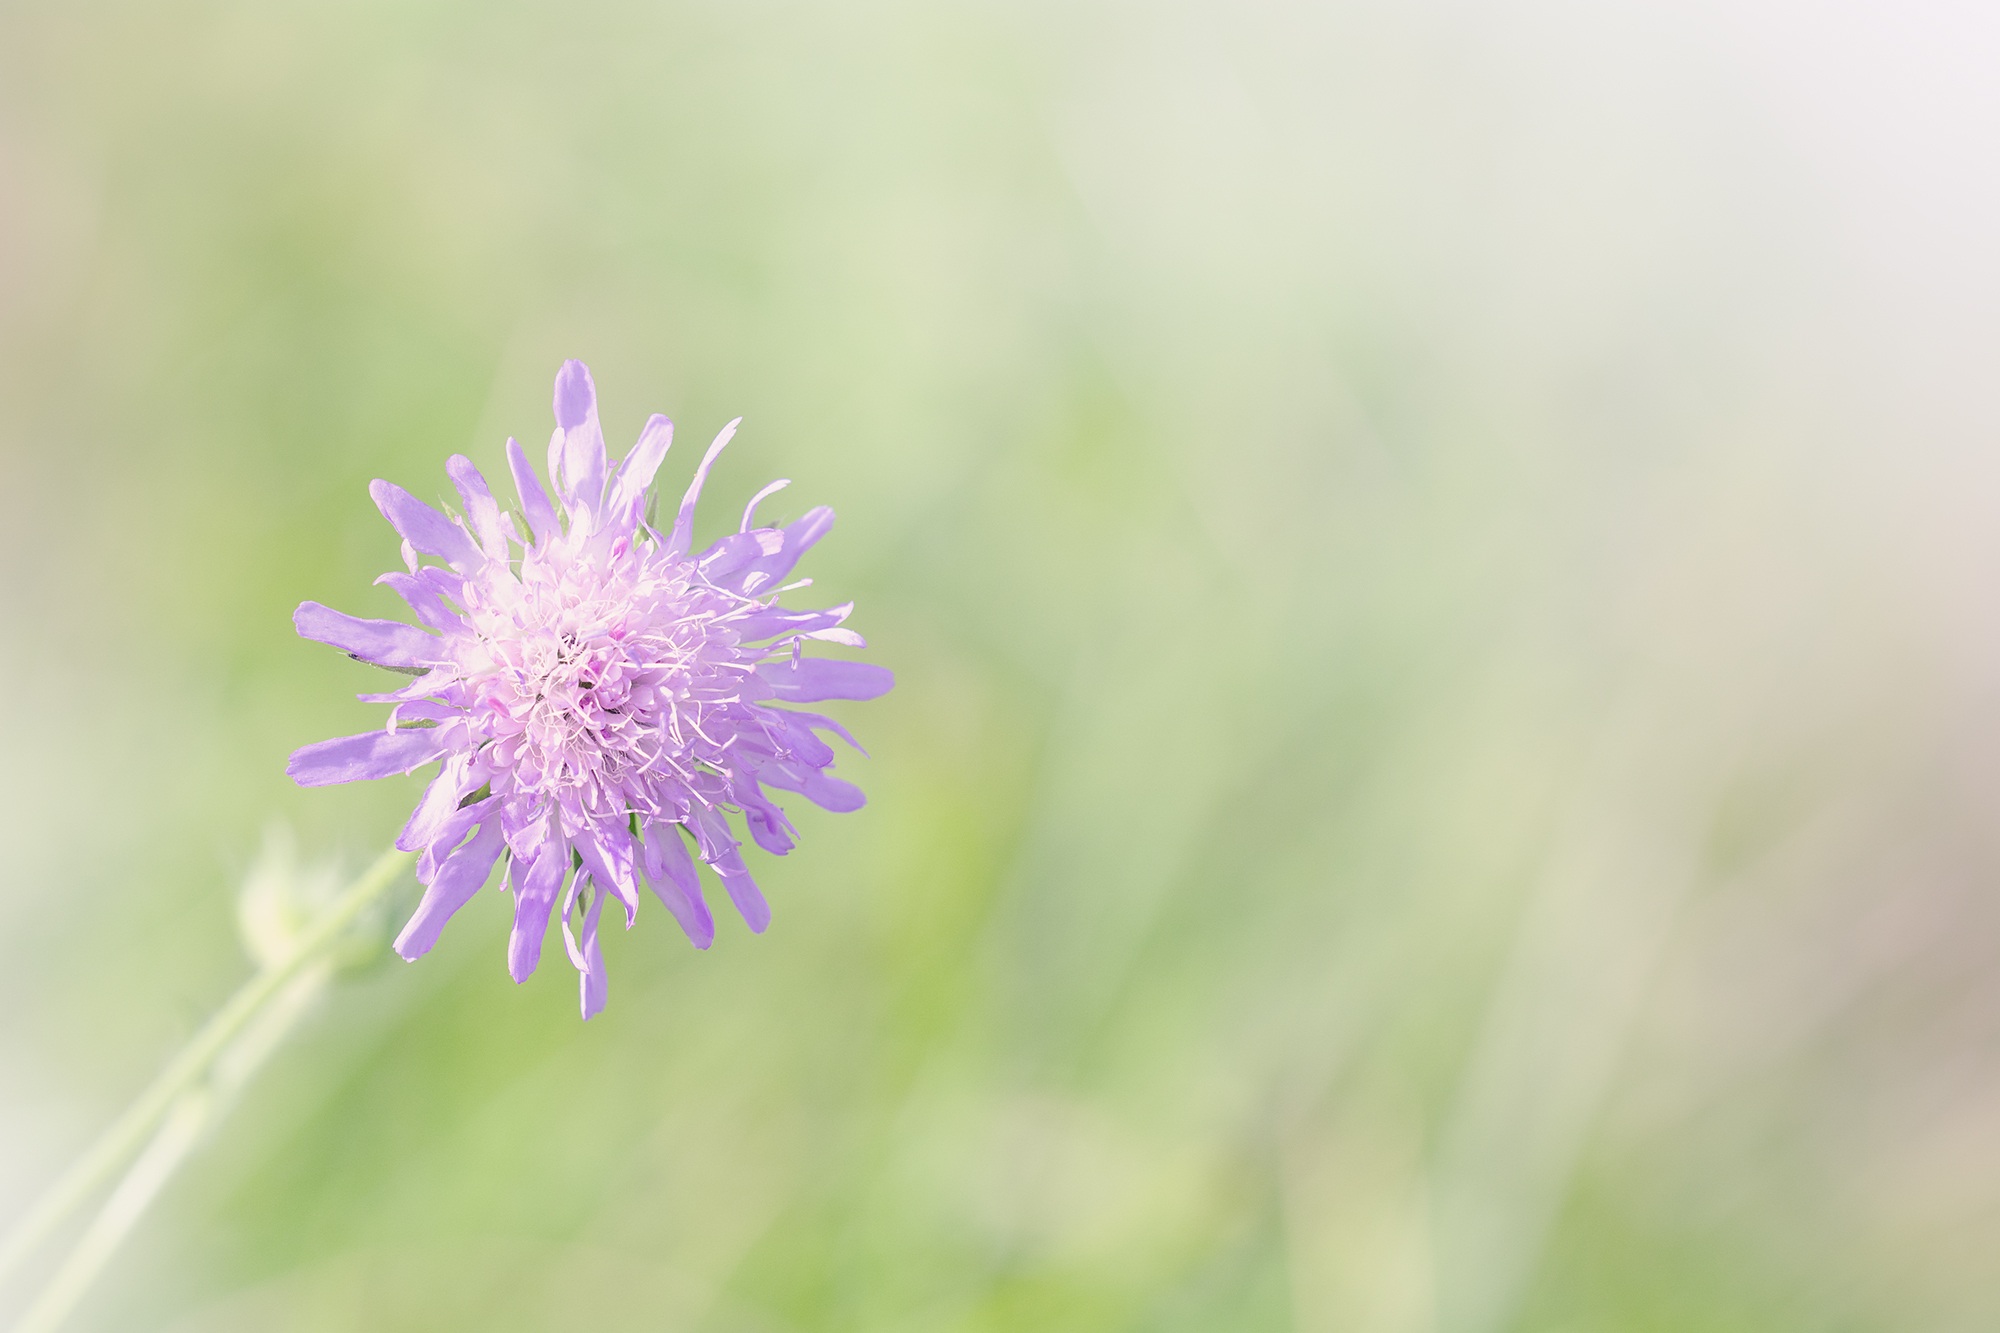
nature, blossom, plant, photography, meadow, prairie, flower, purple, petal, bloom, summer, close, flora, wildflower, close up, pointed flower, violet, beautiful, tender, of course, macro photography, flowering plant, daisy family, deaf skabiose, scabiosa columbaria, caprifoliaceae, roma table, plant stem, land plant